Renae Ayris

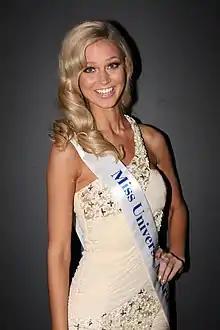
Ayris in 2012

Renae Ayris (born 17 September 1990) is an Australian dancer, model and beauty pageant titleholder who was crowned Miss Universe Australia 2012 and placed 3rd Runner-Up at the Miss Universe 2012 pageant. In 2014 she appeared in the starring role of Shannon Noll's music video for his single We Only Live Once